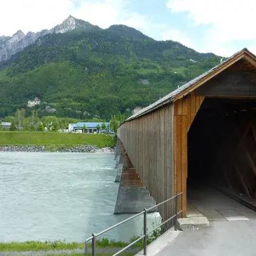
Old Rhine Bridge